Kim Renee Dunbar

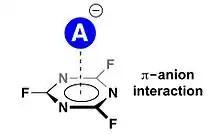
Fig 1: Dunbar is well known for her work with organo cyanide materials. Depicted in Figure 1 are the 𝝿-Anion interactions of an organonitrogen molecule

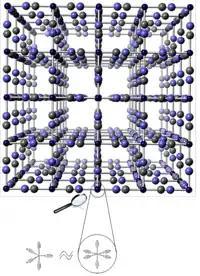
Fig 2: An area of Dunbar's research focuses on molecular magnets. Depicted in Figure 2 is a Prussian Blue analog; a trigonal bipyrimidal cyanide cluster, which shows properties of a molecular magnet, believed to have applications in quantum computing.

1. “A Trigonal-Bipyramidal Cyanide Cluster with Single Molecule-Magnet Behavior: Synthesis, Structure, and Magnetic Properties of {[MnII(tmphen)2]3- [MnIII(CN)6]2}”: C. P. Berlinguette, D. Vaughn, C. Caada-Vilalta, J. R. Galn-Mascars, K. R. Dunbar, "Angew. Chem." 2003, 115, 1561 – 1564; "Angew. Chem." Int. Ed. 2003, 42, 1523 – 1526.